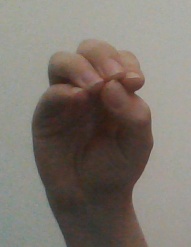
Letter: ha